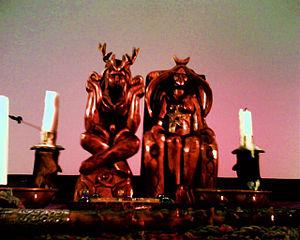
La Wicca ou wiccanisme est un mouvement religieux basé sur l'« Ancienne Religion Païenne » et redéfinie par Gerald Gardner. La wicca inclut des éléments de croyances telles que le chamanisme, le druidisme et les mythologies gréco-romaine, slave, celtique et nordique. Ses adeptes, les wiccans, prônent un culte envers la nature et s'adonnent pour une grande partie à la magie. La Wicca est un culte à mystères. Les wiccans sont, pour la plupart, voués à certains dieux comme Hécate, la déesse de la magie et de la lune, Gaïa, la déesse de la nature etc. Elle est pratiquée un peu partout dans le monde, mais certains lieux, comme la Nouvelle-Orléans ou les nemetons du monde entier sont particulièrement fréquentés.
Isis est une reine mythique et une déesse funéraire de l'Égypte antique. Le plus souvent, elle est représentée comme une jeune femme coiffée d'un trône ou, à la ressemblance d'Hathor, d'une perruque surmontée par un disque solaire inséré entre deux cornes de vache.